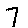
Label: 7